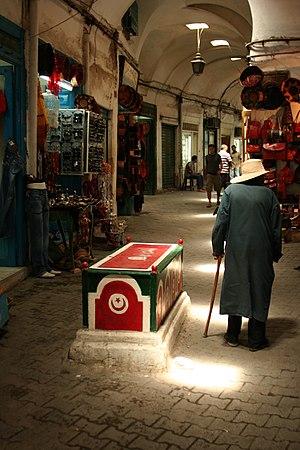
Tombe d'un soldat inconnu dans une ruelle de la médina de Tunis (Tunisie)
Les souks de Tunis sont un ensemble de magasins, boutiques et ateliers situés dans la médina de Tunis et édifiés pour la plupart dès le XIIIᵉ siècle.
Le souk Es Sekajine ou souk Es Sarragine est l'un des souks de la médina de Tunis. Il est spécialisé dans la fabrication des selles, harnachements et accessoires équestres ainsi que dans la maroquinerie.